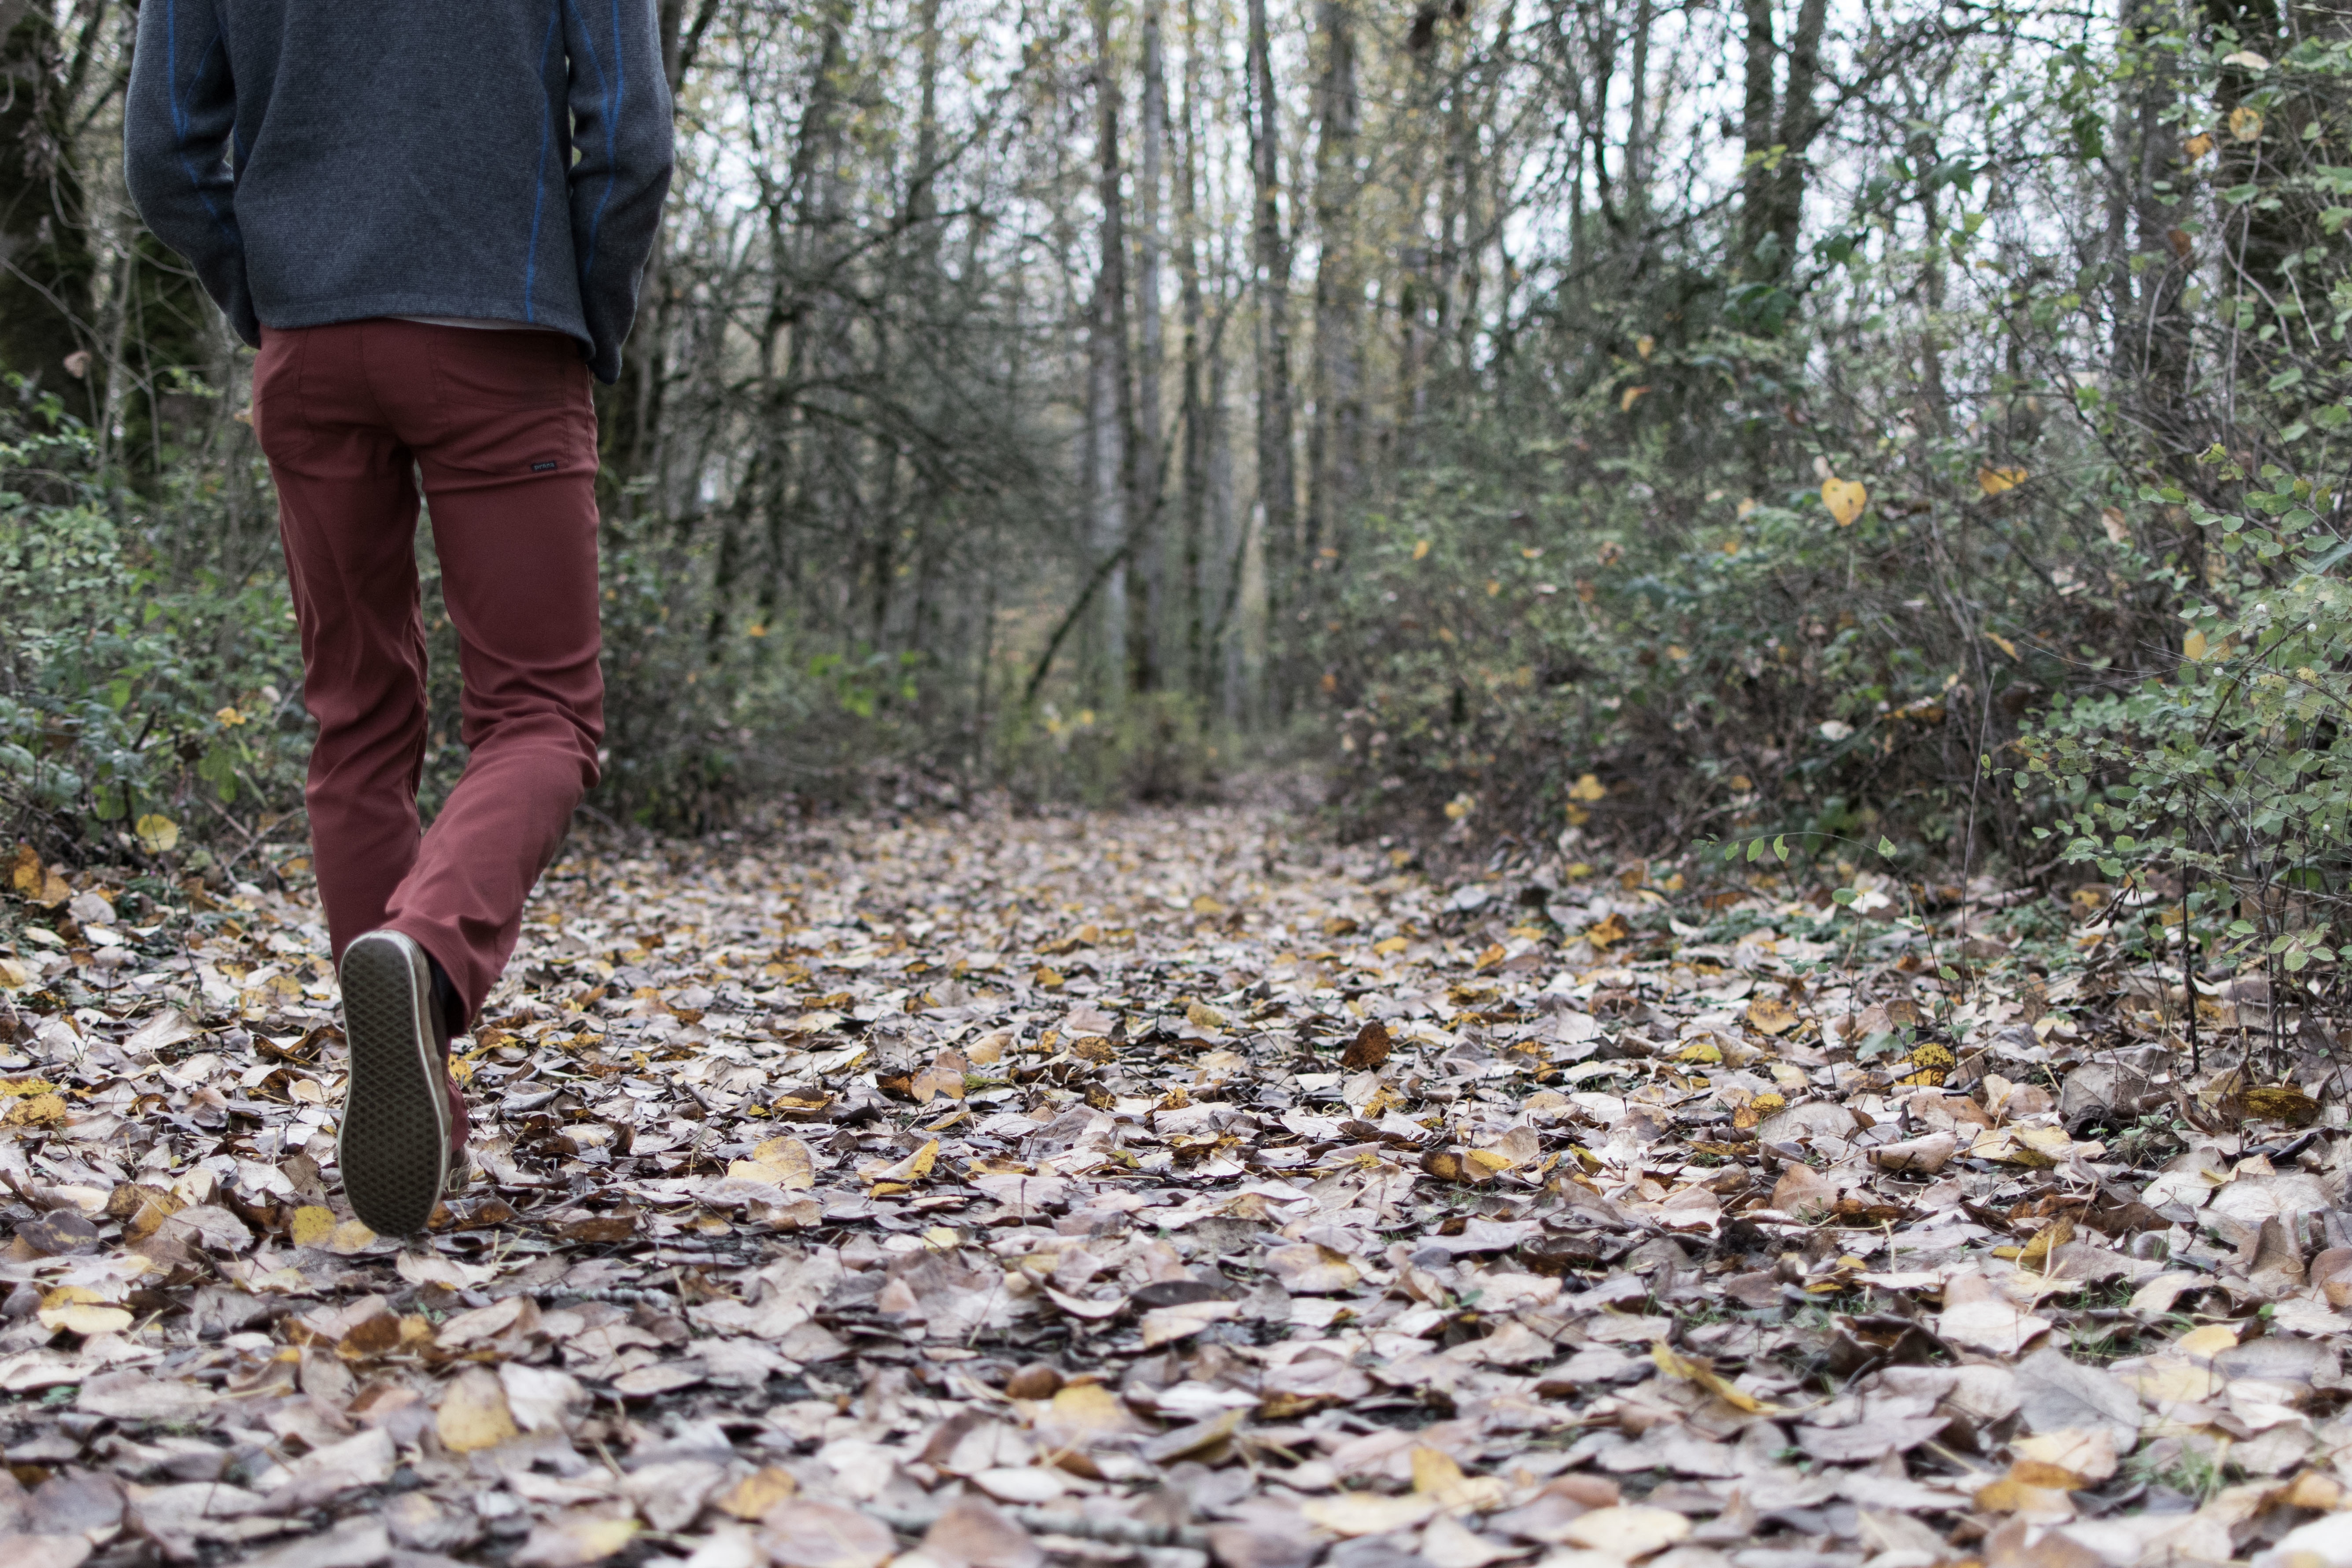
forest, wilderness, walking, trail, leaf, spring, autumn, season, woodland, habitat